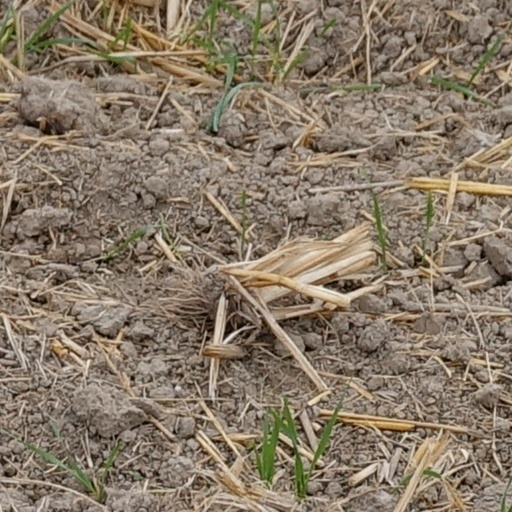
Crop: wheat